Alaska Aces (ECHL)

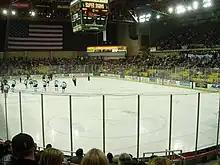
Alaska Aces playing on October 27, 2006.

The Aces joined the ECHL for the 2003–04 season following a merger between the WCHL and the East Coast Hockey League. They were renamed the Alaska Aces after the league switch, and unveiled a new logo and new uniforms.